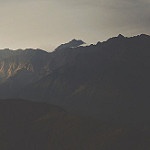
Label: mountain